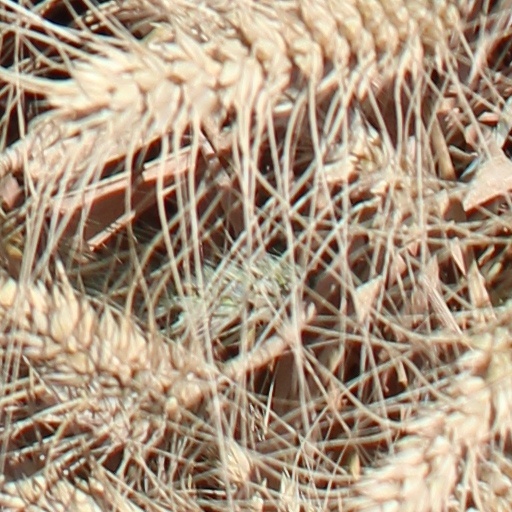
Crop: wheat